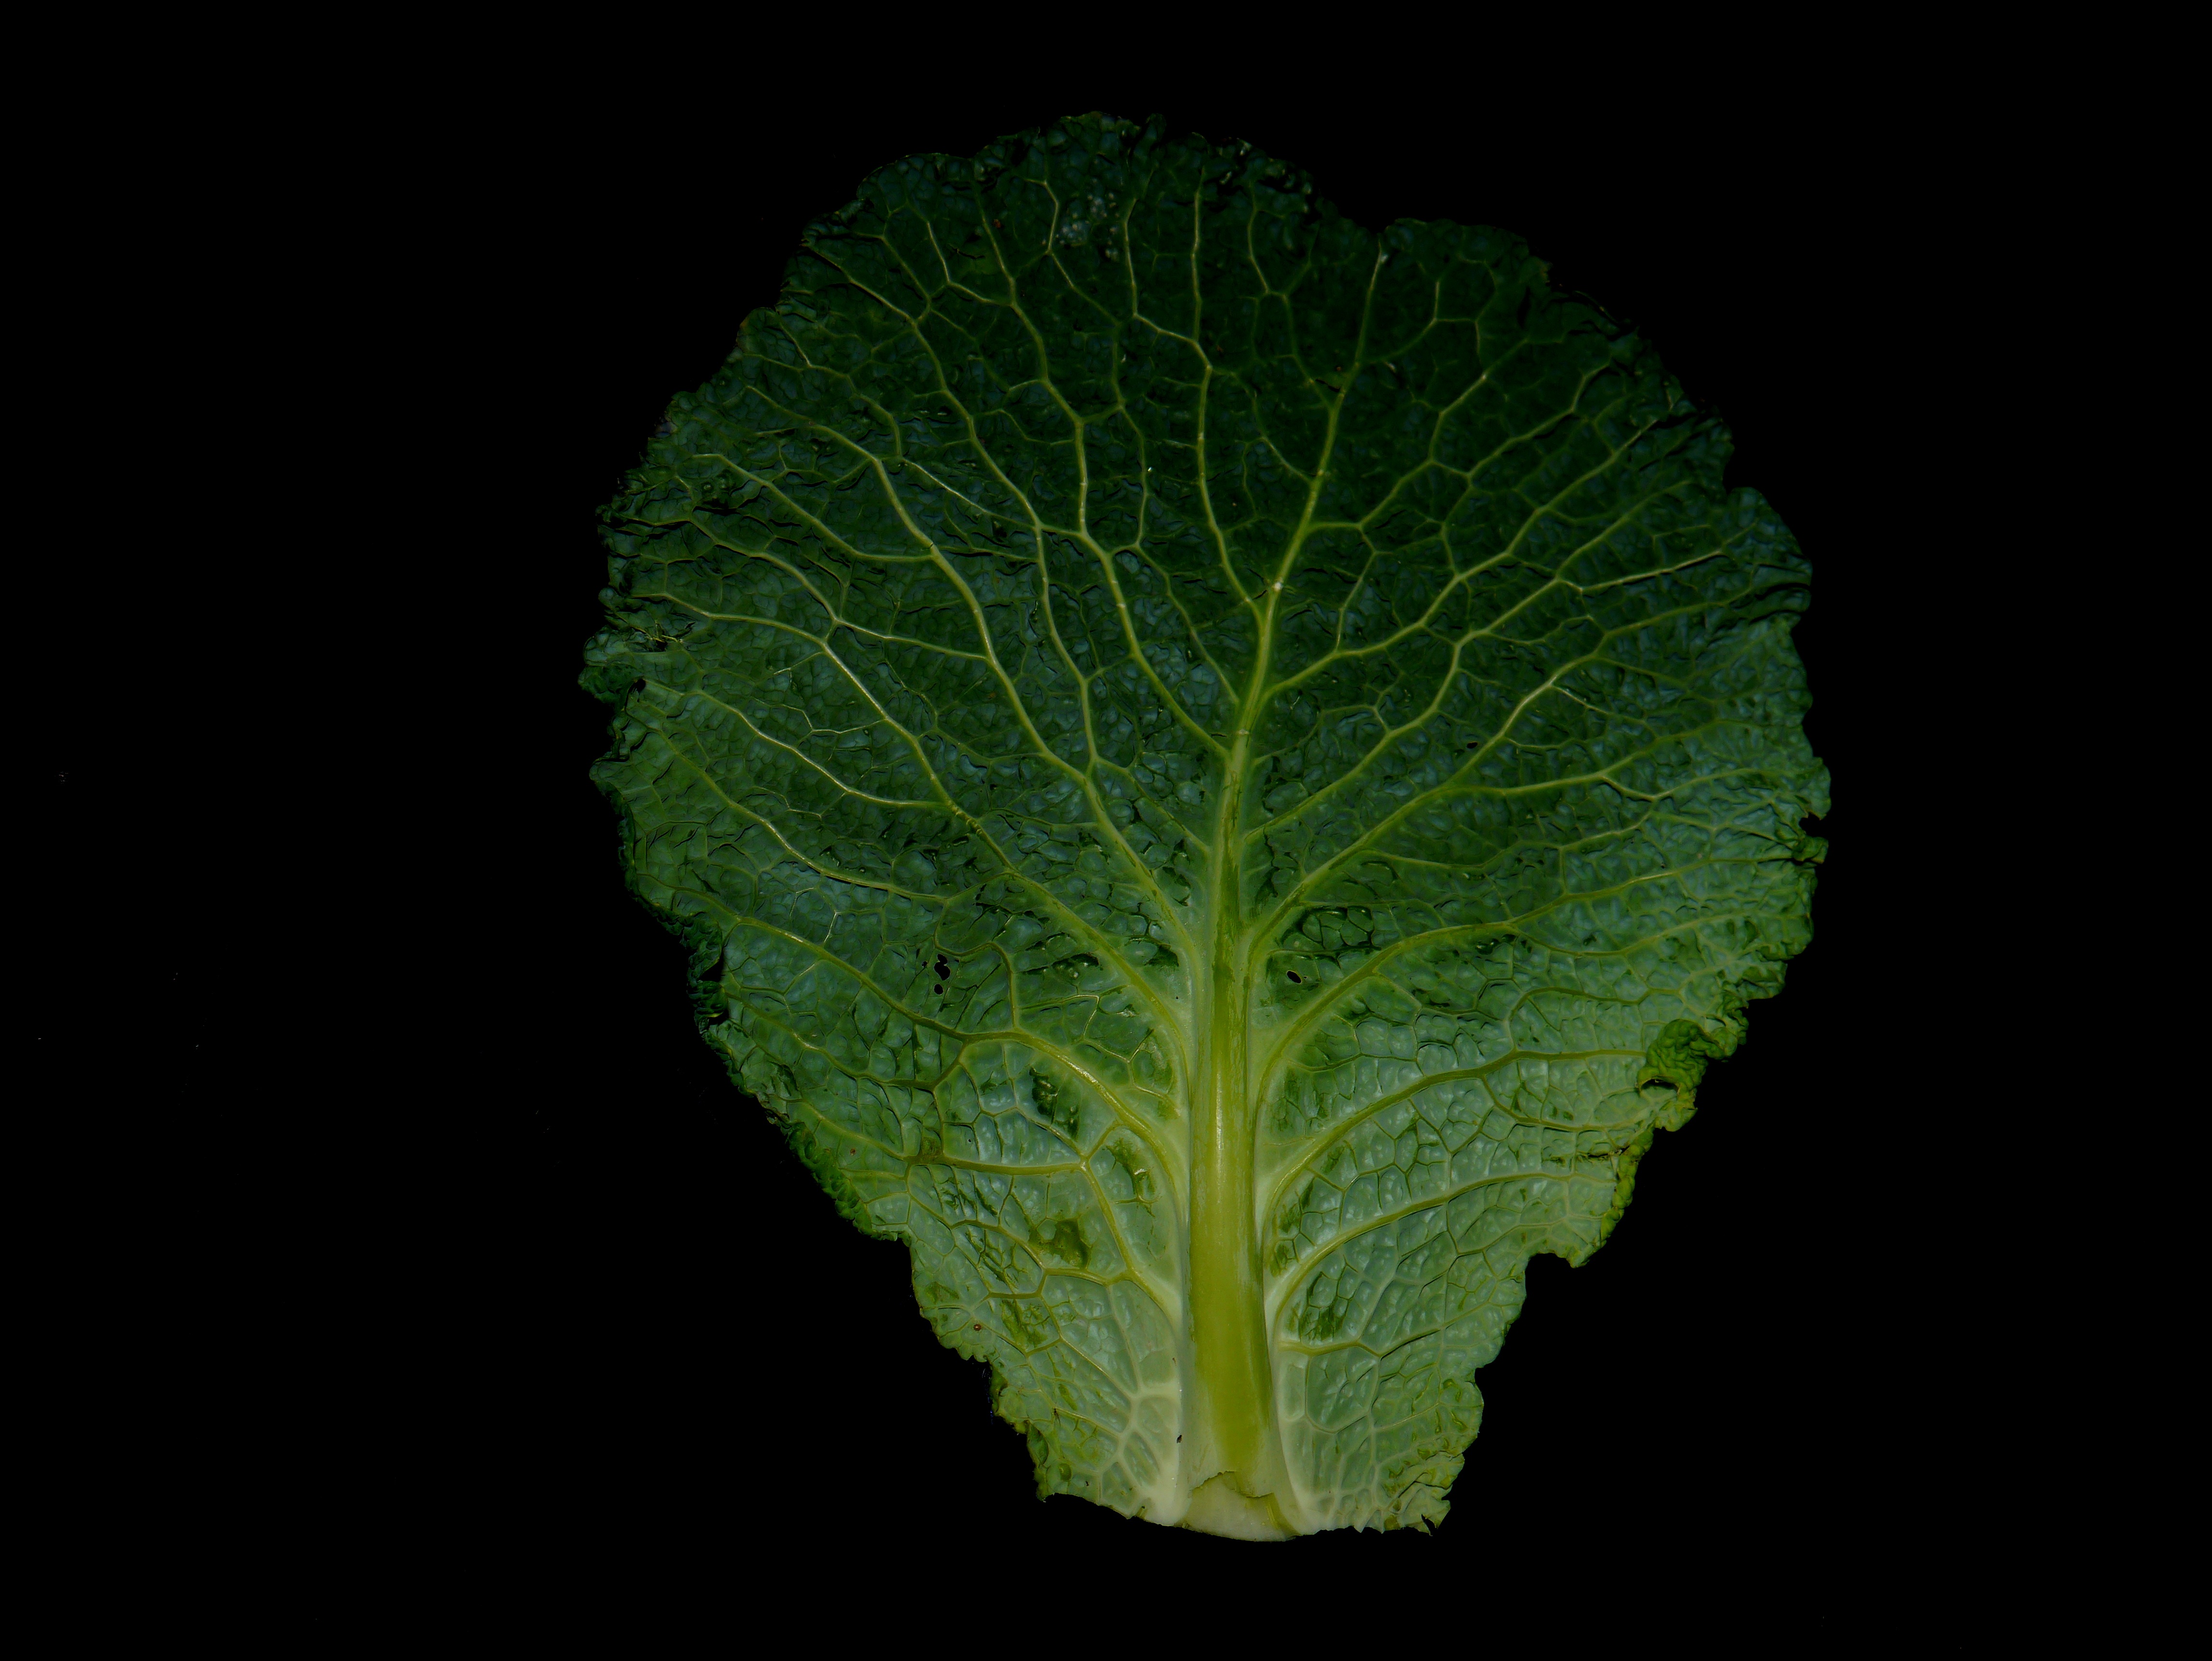
plant, leaf, flower, food, green, produce, vegetable, autumn, soil, stew, vegetables, savoy, brassica, green leaves, kohl, savoy cabbage, head cabbage, annual plant, plant stem, leaf vegetable